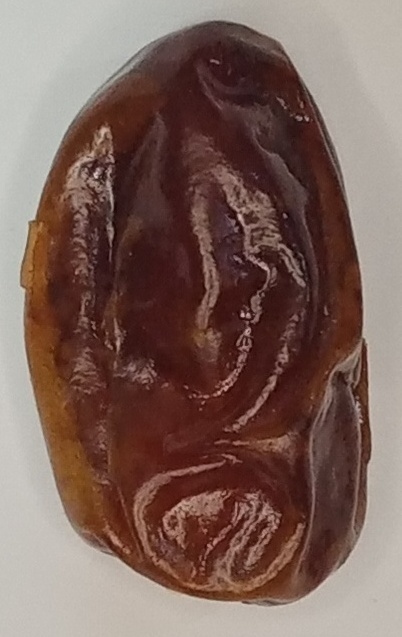
Variety: aseel
Size: large
Grade: grade-1